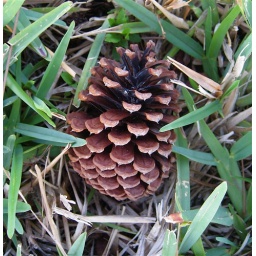
pine cone in the grass